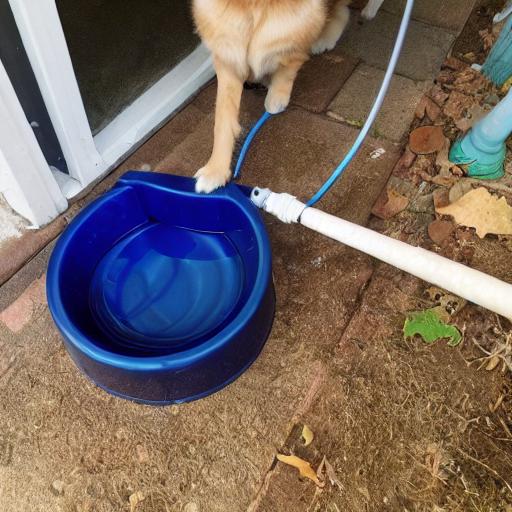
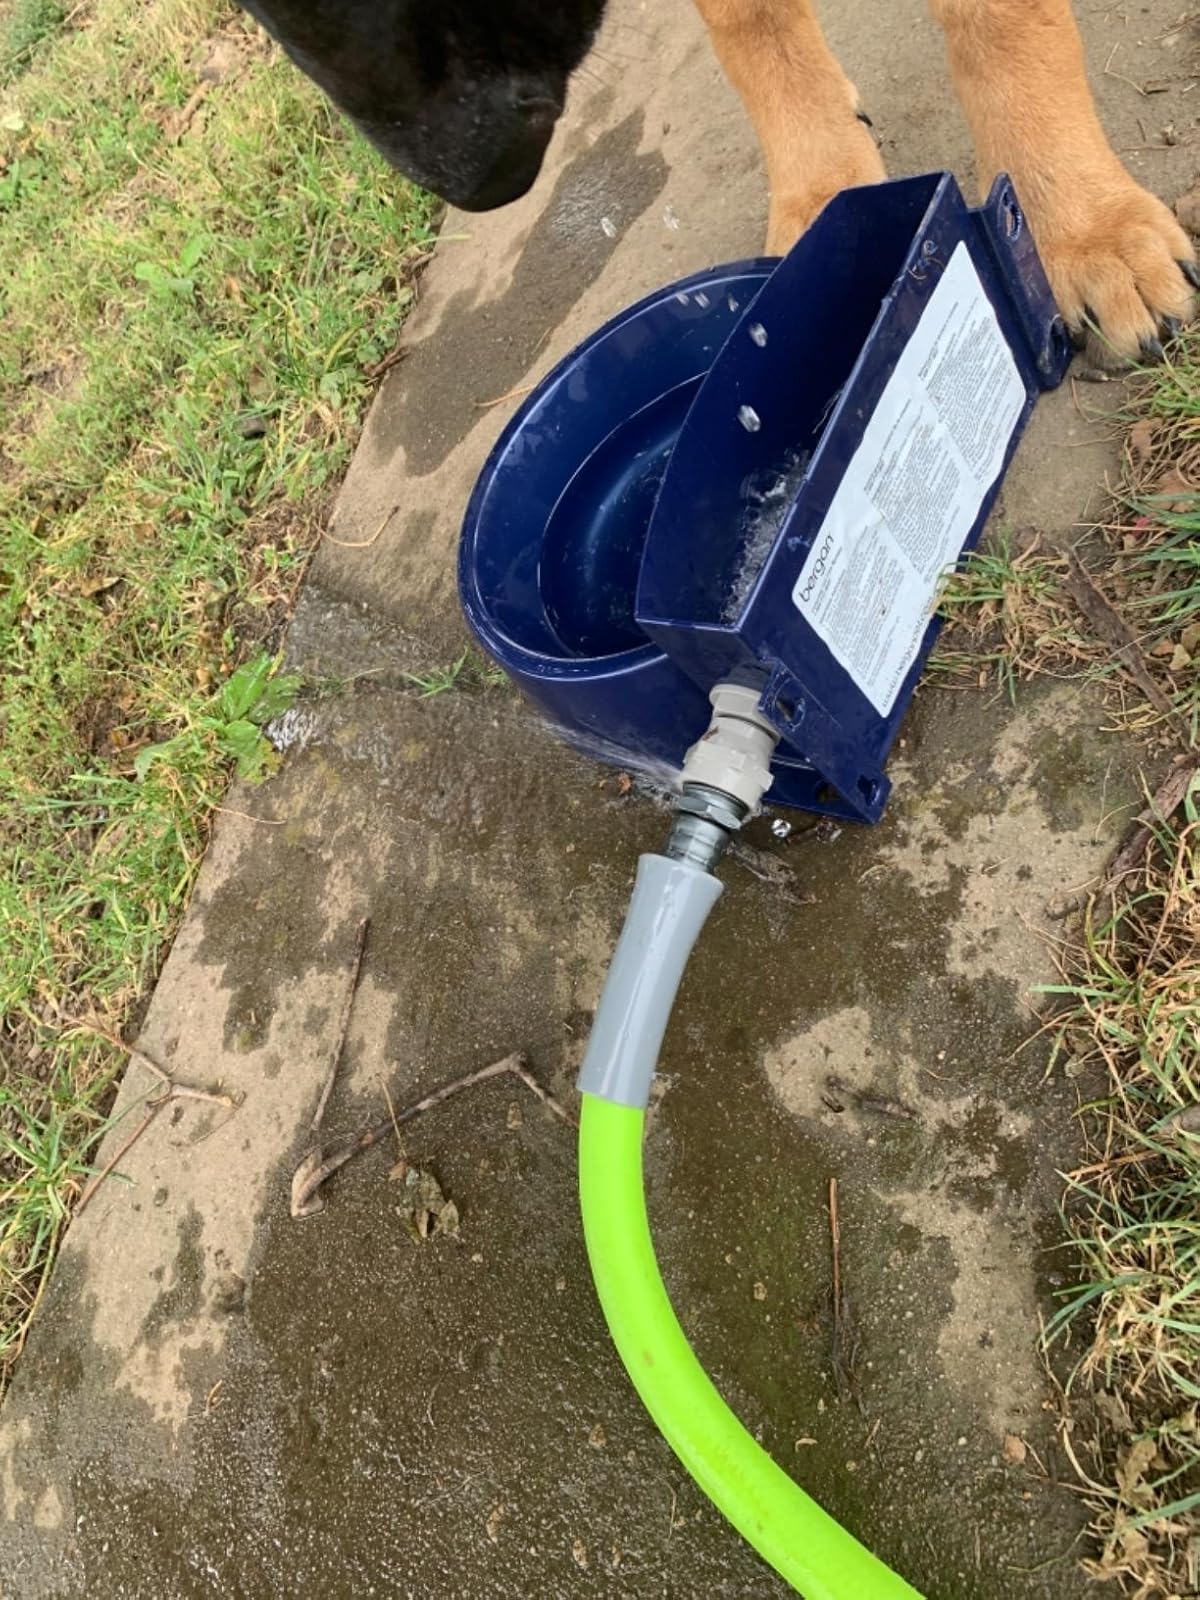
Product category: items_bowl
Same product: no